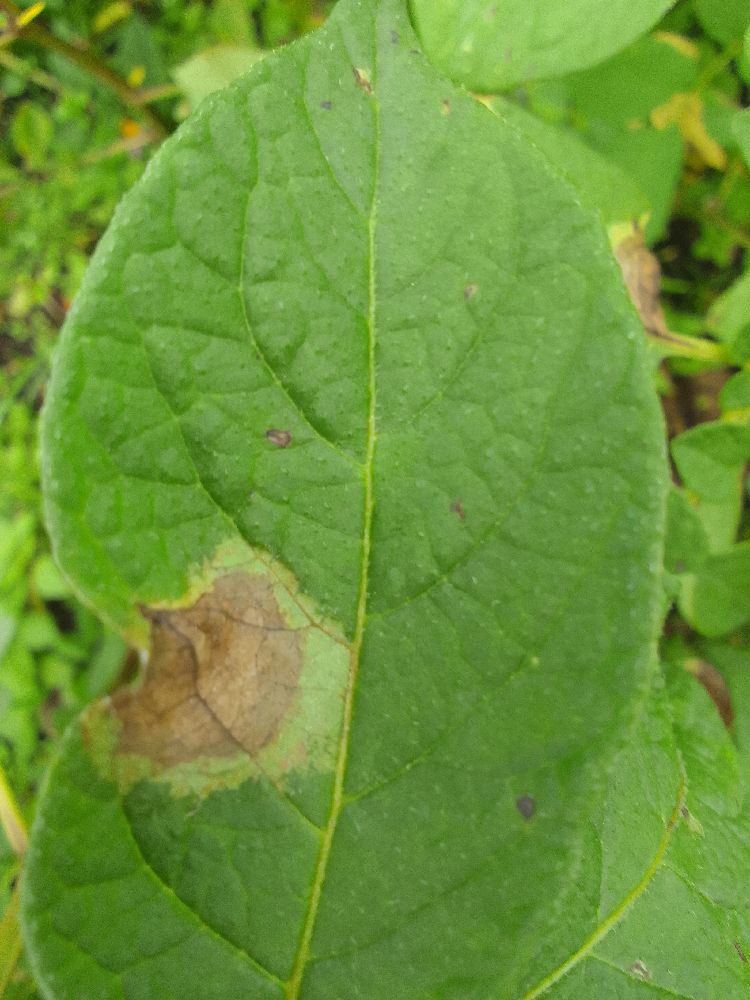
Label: Late blight